Sport in Russia

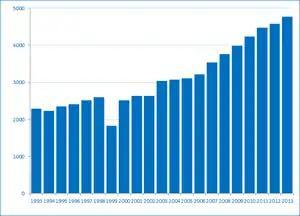
Number of swimming pools in Russia, 1993–2013

Swimming is mostly an elite sport for most Russians; however, before the dissolution of the USSR, swimming was an institutionalized and recreational sport. Russia has not achieved the same success as that of the Soviet Union.